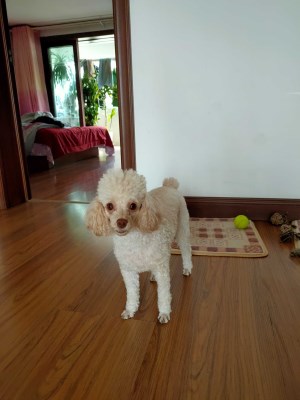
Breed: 7449-n000128-teddy